World Championship Snowmobile Derby

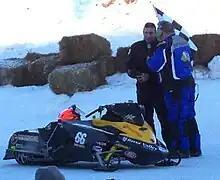
Gary Moyle

Blaine Stephenson (2018, 2019, 2020, 2021) and P. J. Wanderscheid (2002, 2003, 2006, 2011) are the only riders to win four world championships. Stephenson is the only racer in history to have won four back-to-back World Championships. Two drivers won the championship three times Jacques Villeneuve (1980, 1982, 1986), and Dave Wahl (1990, 1996, 1997). The two-time winners are Steve Ave (1966, 1968), Mike Trapp (1971, 1972), Steve Thorsen (1977, 1978), Brad Hulings (1981, 1983), Dale Loritz (1994, 1995), Mike Houle (1999, 2000), Gary Moyle (2005, 2007), Brian Bewcyk (2008, 2009), Matt Schulz (2010, 2016), and Nick VanStrydonk (2012, 2017).